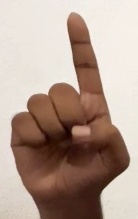
ASL sign: D